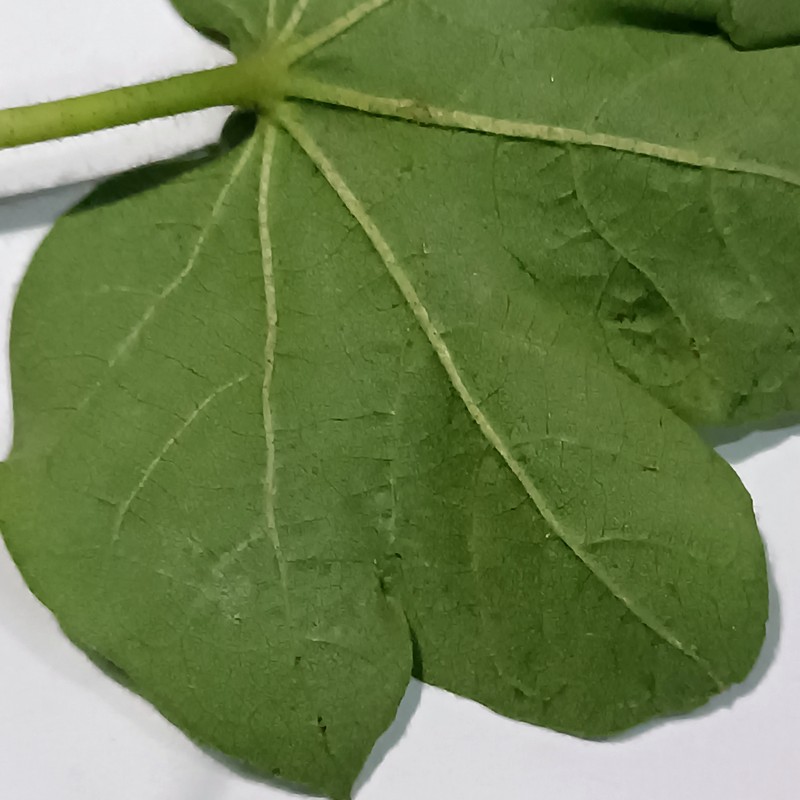
Label: Curl Virus